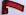
Number: 7